Lochranza

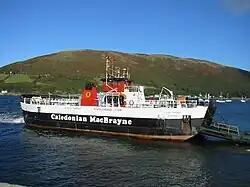
MV "Loch Tarbert" at Lochranza slipway

The area around Lochranza Castle is a favoured spot to observe red deer, as the village is home to a healthy red deer population and, on the northern shore, grey seals are found year-round. Otters and golden eagles are also spotted in the area.